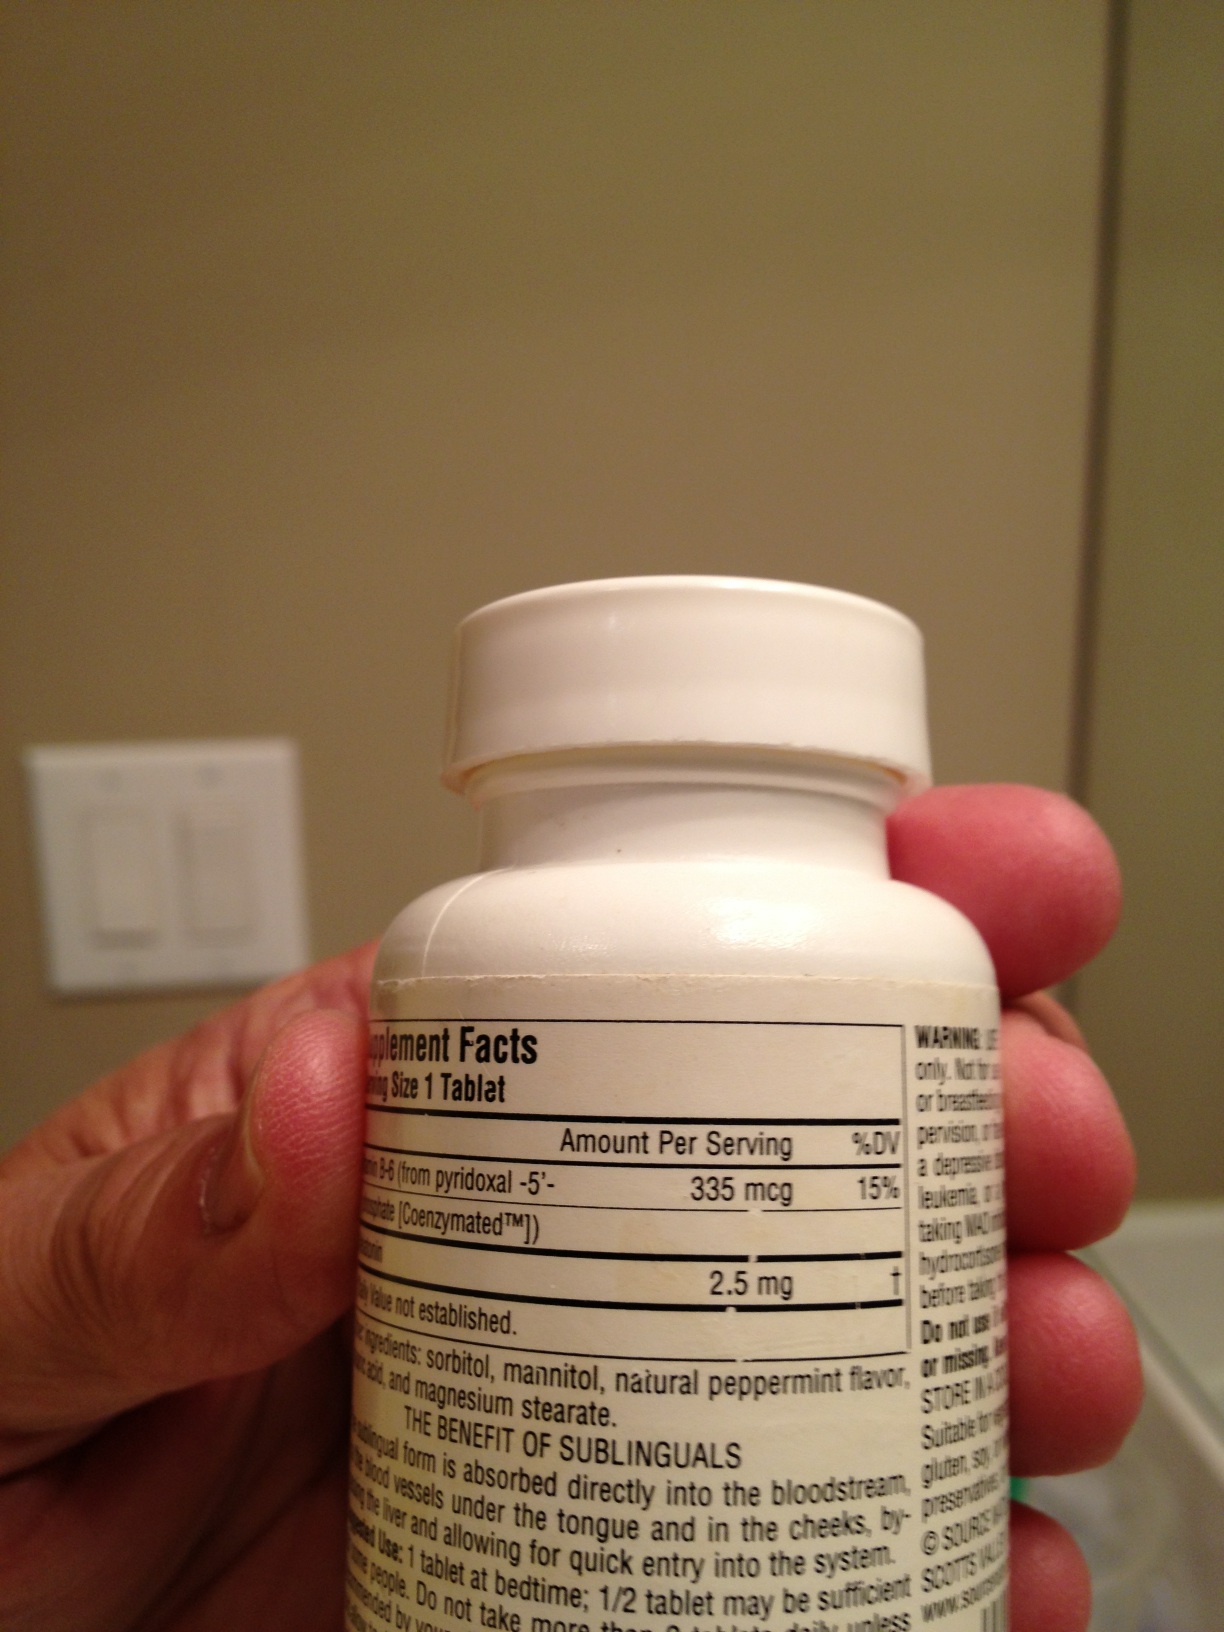Question: Can you tell me what this is?
Answer: unanswerable